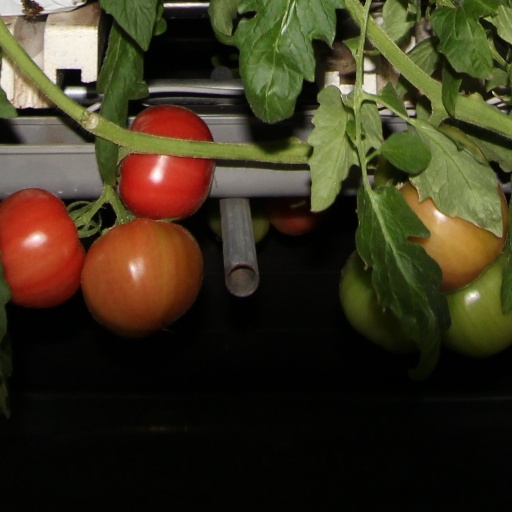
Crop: tomato